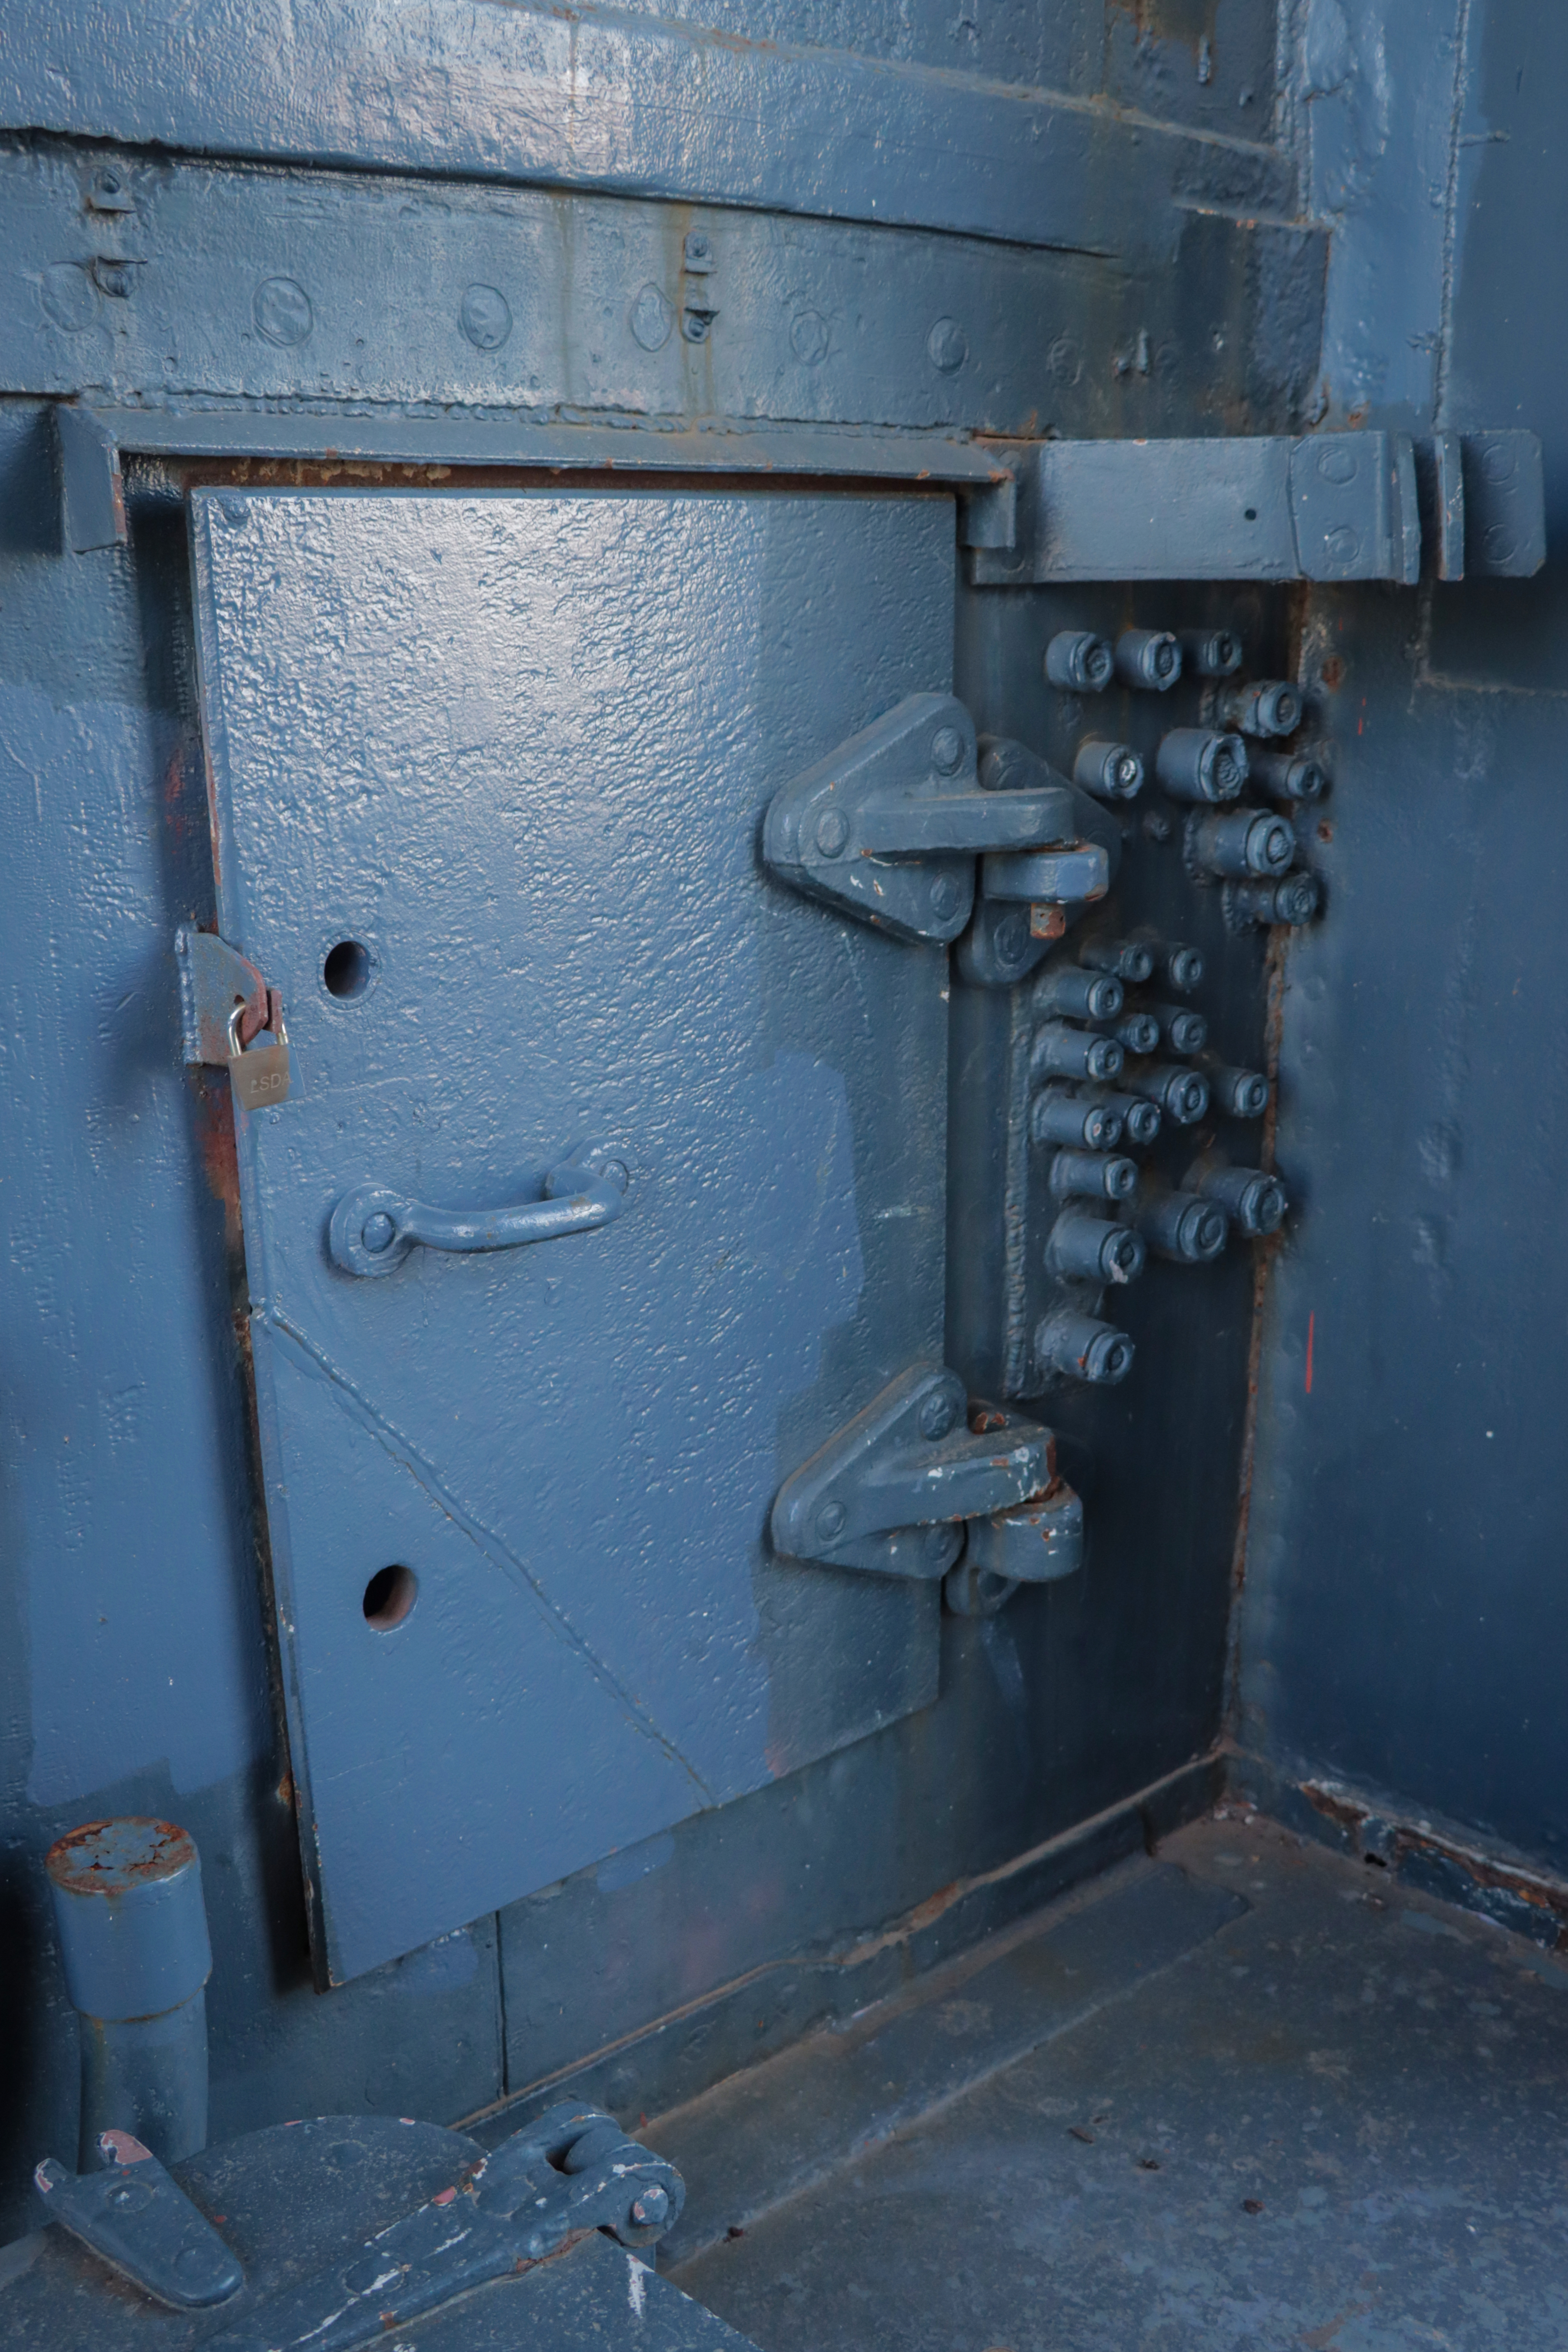
boat, ship, battleship, battleshiptexas, houston, texas, houstonshipchannel, door, fixture, wood, composite material, gas, machine, metal, engineering, concrete, handle, steel, building material, home door, electric blue, titanium, cylinder